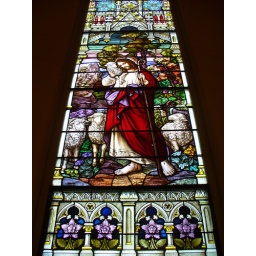
Stained glass window at the Cathedral of the Sacred Heart in Pueblo, Colorado